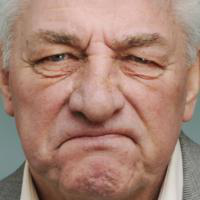
Age group: age 66-80